Juan Ferrando

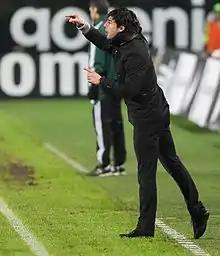
Ferrando with Sheriff Tiraspol in 2013

Juan Ferrando Fenoll (born 2 January 1981) is a Spanish professional football manager who is the current manager of Greek Super League club Volos.